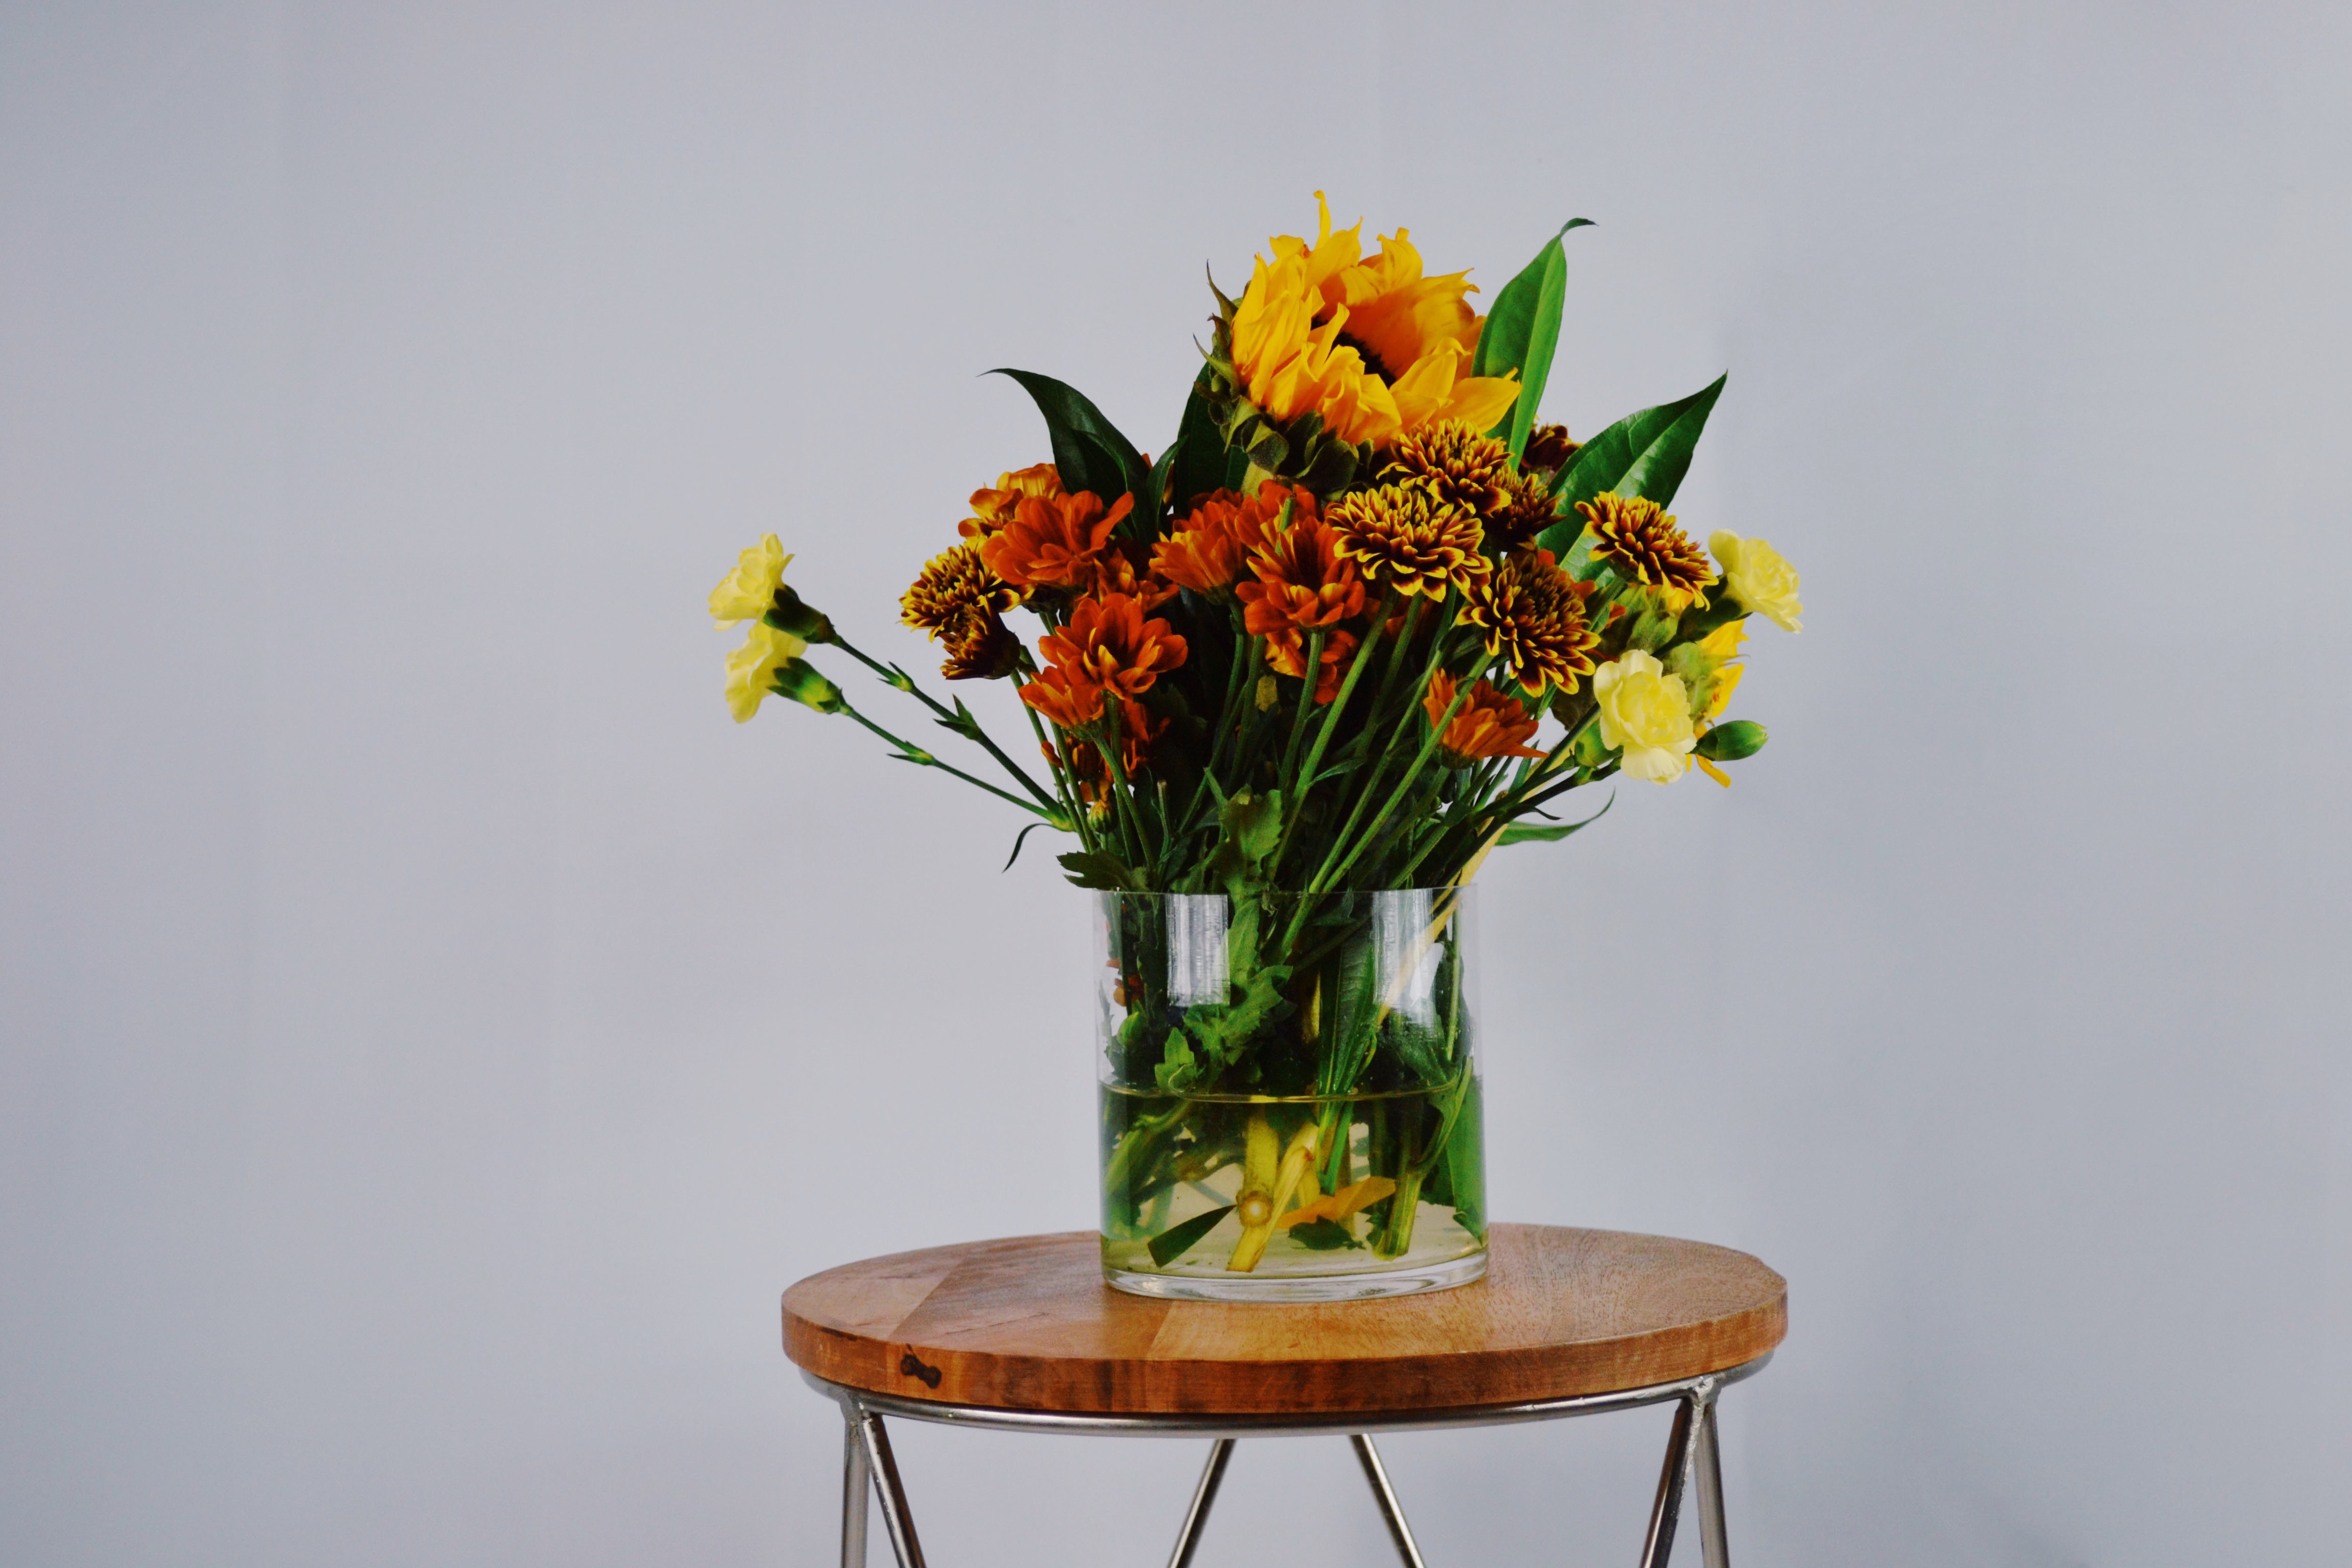
flower, floristry, flower arranging, cut flowers, bouquet, floral design, plant, flowerpot, yellow, vase, peruvian lily, ikebana, table, artificial flower, flowering plant, room, alstroemeriaceae, plant stem, wildflower, still life photography, art, centrepiece, houseplant, artwork, sunflower, still life